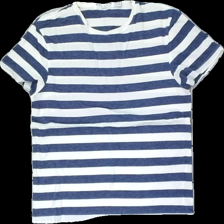
View: front
Type: T-shirt
Category: Children
Brand: Not in the list
Brand text on label: topman
Colors: White, Blue
Material: 100% cotton
Pattern: Striped
Cut: Regular
Size: 92
Season: All
Stains: Minor
Damage: no intensity in color, crooked seems, yellowing
Price range: 50-100
Recommended usage: Recycle